Jungian archetypes

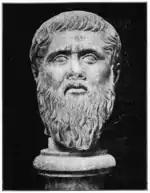
Jung's ideas on archetypes were based in part on Plato's Forms.

Carl Jung rejected the "tabula rasa" theory of human psychological development, which suggests that people are born as a "blank slate" and their experiences shape their thoughts, behaviors, and feelings. Instead, Jung believed that there are universal experiences that are inherent to the human experience, such as belongingness, love, death, and fear. These experiences, which he called the "collective unconscious," are expressed in what he called "archetypes." Jung believed that these archetypes are influenced by evolutionary pressures and manifest in the behaviors and experiences of individuals. He first introduced the concept of primordial images, which he later referred to as archetypes, to explain this idea. In his 2010 paper on reconsidering the innateness of Jungian archetypes, Goodwyn posits that archetypes are innate and based on universal emotional circuits, but are expressed dynamically depending on how environmental factors shape them.